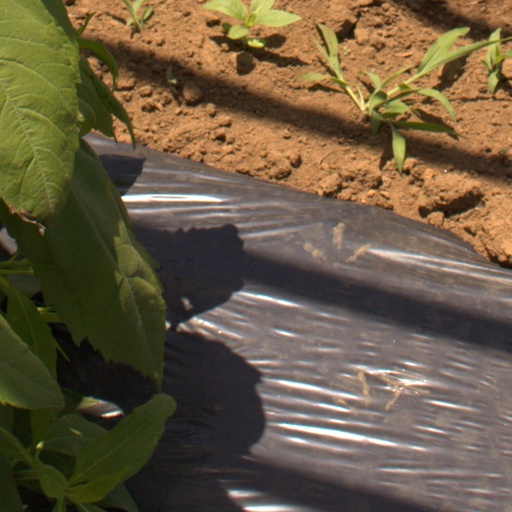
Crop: Jerusalem artichoke